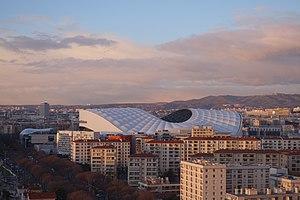
Capitale européenne du sport est un titre attribué chaque année à une ville d'Europe par l'European Capitals of Sport Association.
Le stade Vélodrome est une enceinte sportive située à Marseille en France. Bâti dans le 8ᵉ arrondissement, c'est le principal équipement sportif de Marseille et le deuxième stade de France en termes de capacité. Le Vélodrome est, depuis son inauguration en 1937, utilisé par le club de football de l'Olympique de Marseille.